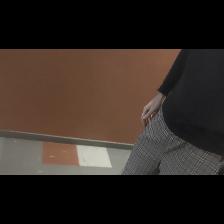
Label: Human